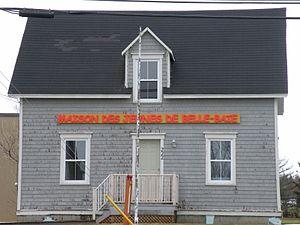
Un bâtiment de la ville de Caraquet, au Nouveau-Brunswick, utilisé dans la série Belle-Baie.
Caraquet est la capitale de l'Acadie et le chef-lieu de la région de la Péninsule acadienne. Elle est située dans le comté de Gloucester, dans le Nord-Est du Nouveau-Brunswick, au Canada. Perchée sur un plateau au bord de la baie de Caraquet, la ville s'étend sur environ 13 kilomètres, lui ayant autrefois valu le surnom de « plus long village du monde ».
Belle-Baie est un téléroman canadien produit sous une collaboration Acadie-Québec en 33 épisodes de 23 minutes et 11 épisodes de 45 minutes, d'après une idée originale de Renée Blanchar, produite par Phare-Est et par Cirrus Communications et diffusée entre le 27 mars 2008 et le 5 juillet 2012 à la Télévision de Radio-Canada.
La ville de Caraquet, au Nouveau-Brunswick, possède de nombreux sites historiques.